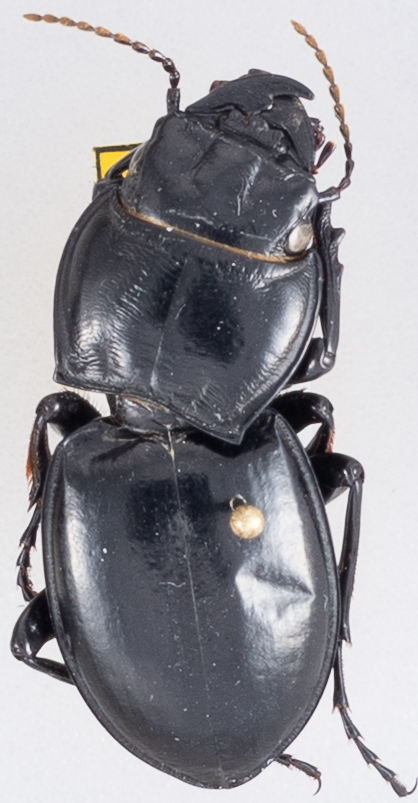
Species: Pasimachus californicus
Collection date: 2019-09-09
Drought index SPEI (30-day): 1.594
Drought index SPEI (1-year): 1.69
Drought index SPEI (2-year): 1.13